Boudu

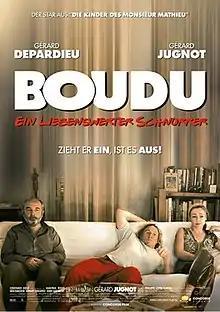
Film poster

Boudu is a 2005 French comedy film directed by Gérard Jugnot. It is a remake of Jean Renoir's 1932 film, "Boudu Saved from Drowning".